Bureau of Indian Affairs

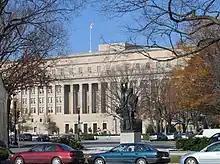
Main Interior Building, the department headquarters

Headquartered in the Main Interior Building in Washington, D.C., the BIA is headed by a bureau director who reports to the assistant secretary for Indian affairs. The current assistant secretary, exercising the delegated authority of the Assistant Secretary Indian Affairs is Scott Davis.